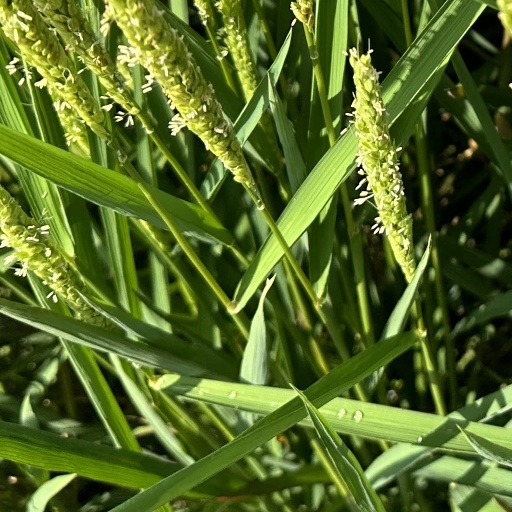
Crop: rice